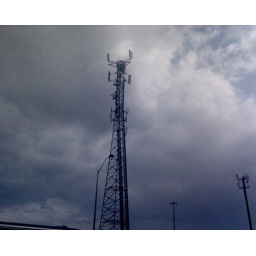
When I`m in the car stopped at a red light. it feels nice to look around